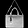
Label: Bag